John W. Kirklin

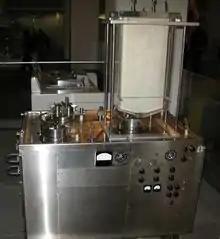
1955 heart lung machine

Kirklin's interest in neurosurgery changed to heart surgery and congenital heart disease under Robert Gross at the Boston Children's Hospital. In 1950, he was appointed to the Mayo Clinic in Rochester, Minnesota. He later recalled writing notes "about how we would fix the inside of a heart if we could get there. We couldn't, of course, but being young, you dream!".